Nummular keratitis

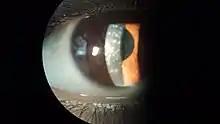
Nummular Keratitis, a feature of the chronic phase of adenoviral keratoconjunctivitis

Nummular keratitis is a feature of viral keratoconjunctivitis. It is a common feature of adenoviral keratoconjunctivitis (an ocular adenovirus infection), as well as approximately 1/3rd of cases of Herpes Zoster Ophthalmicus infections. It represents the presence of anterior stromal infiltrates. Unilateral or bilateral subepithelial lesions of the cornea may be present. Slit lamp examination reveals multiple tiny granular deposits surrounded by a halo of stromal haze. After healing, residual 'nummular scars' often remain. Disciform keratitis occurs in 50% of individuals with Nummular keratitis, but Nummular keratitis always precedes Disciform keratitis.